Yeren

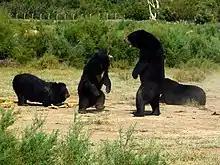
Some yeren sightings may be misidentified Asian black bears.

As all expeditions had failed to turn up convincing evidence, scientific interest plummeted by the late 1980s. Alleged bodies, hairs, and footprints actually came from various known animals, including humans, Himalayan brown bears, Tibetan blue bears, Asian black bears, macaques, goral, and serow. Purported "monkey boy" skulls, supposed evidence of yeren/human hybrids, actually belonged to fully human children who suffered spinocerebellar ataxia. Since they usually are reported to have occurred at a distance, eyewitnesses may have misidentified bears, gibbons, and monkeys. Additionally, many eyewitness accounts were likely completely fabricated or embellished.